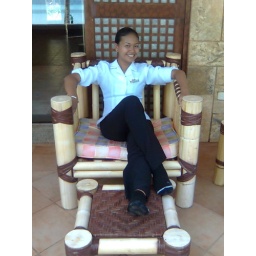
nice chair with a wonderful beach view in front....